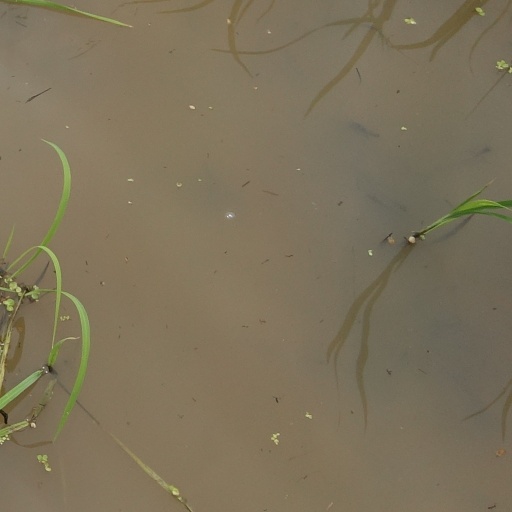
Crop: rice